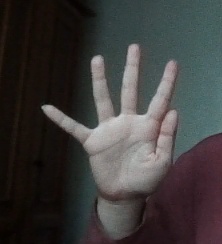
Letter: sheen